Larry Bird

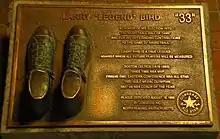
A Larry Bird plaque at Quincy Market, Boston

Larry Bird and Magic Johnson are known to be "one of the greatest rivalries in sports." Their rivalry began in college, when Bird and Indiana State lost to Johnson and Michigan State in the NCAA Championship game. Their rivalry continued on in the revived Celtics–Lakers rivalry in the NBA. Either the Celtics, led by Bird, or the Lakers, led by Magic, were present in every NBA Finals series in the '80s, with Bird and Magic meeting thrice. Magic got the upper hand against Bird, beating him in 1985 and 1987, while Bird beat Magic in 1984.